Griswold family

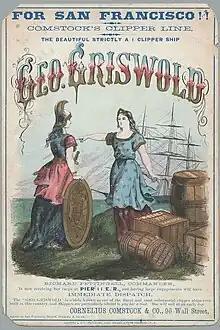
N. L. and G. Griswold donated the service of "George Griswold" which left New York for Liverpool in January 1863 with a cargo for the relief of Lancashire working men. The cargo donated by the International Relief Committee and the New York Produce Exchange.

The Griswold family originates from Solihull, England, where they lived for centuries as greyhound breeders, which were a favorite of King Edward I of England.